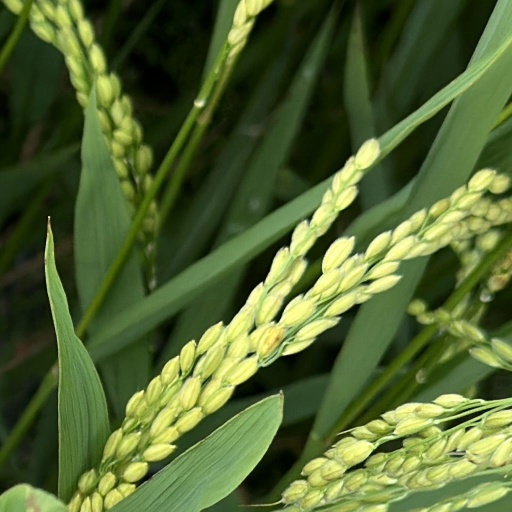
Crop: rice